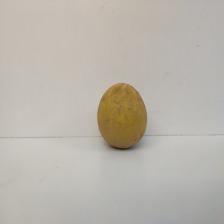
Size: Medium